Leucauge mariana

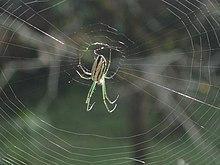
A dorsal view of a mature female "L. mariana" spider at the hub of her approximately horizontal orb, seen from below

The sides and ventral surface of the abdomen have complex array of green, yellow, black, white and red markings; the abdomen’s dorsal surface, in contrast, is silvery white with dark streaks. The legs are mostly green. Predators and prey looking at the spider from above while it rests at the hub of its more or less horizontal web would see the complex color patterns on its ventral surface; these colors may help camouflage the spider. On the other hand, predators and prey looking up at the spider from below would see the silvery white pattern, which may also provide camouflage against clouds and the bright sky. The red markings may also serve as a warning to possible predators, as "L. mariana" emit a weak repugnant odor that can be sensed when a spider is held in the fingers very close to the nose.